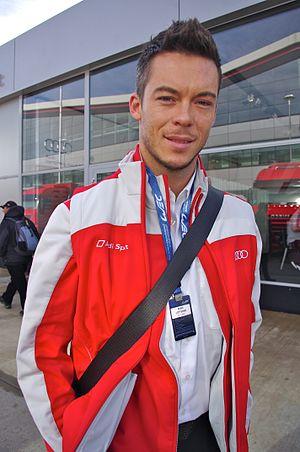
André Lotterer est un pilote automobile allemand. Ancien pilote essayeur de l'écurie Jaguar en Formule 1, il évolue depuis 2003 dans les championnats de Formula Nippon et Super GT au Japon. Triple vainqueur des 24 Heures du Mans avec Marcel Fässler et Benoît Tréluyer en 2011, 2012 et 2014, il a également pris le départ du Grand Prix de Belgique 2014 de Formule 1 avec Caterham F1 Team.